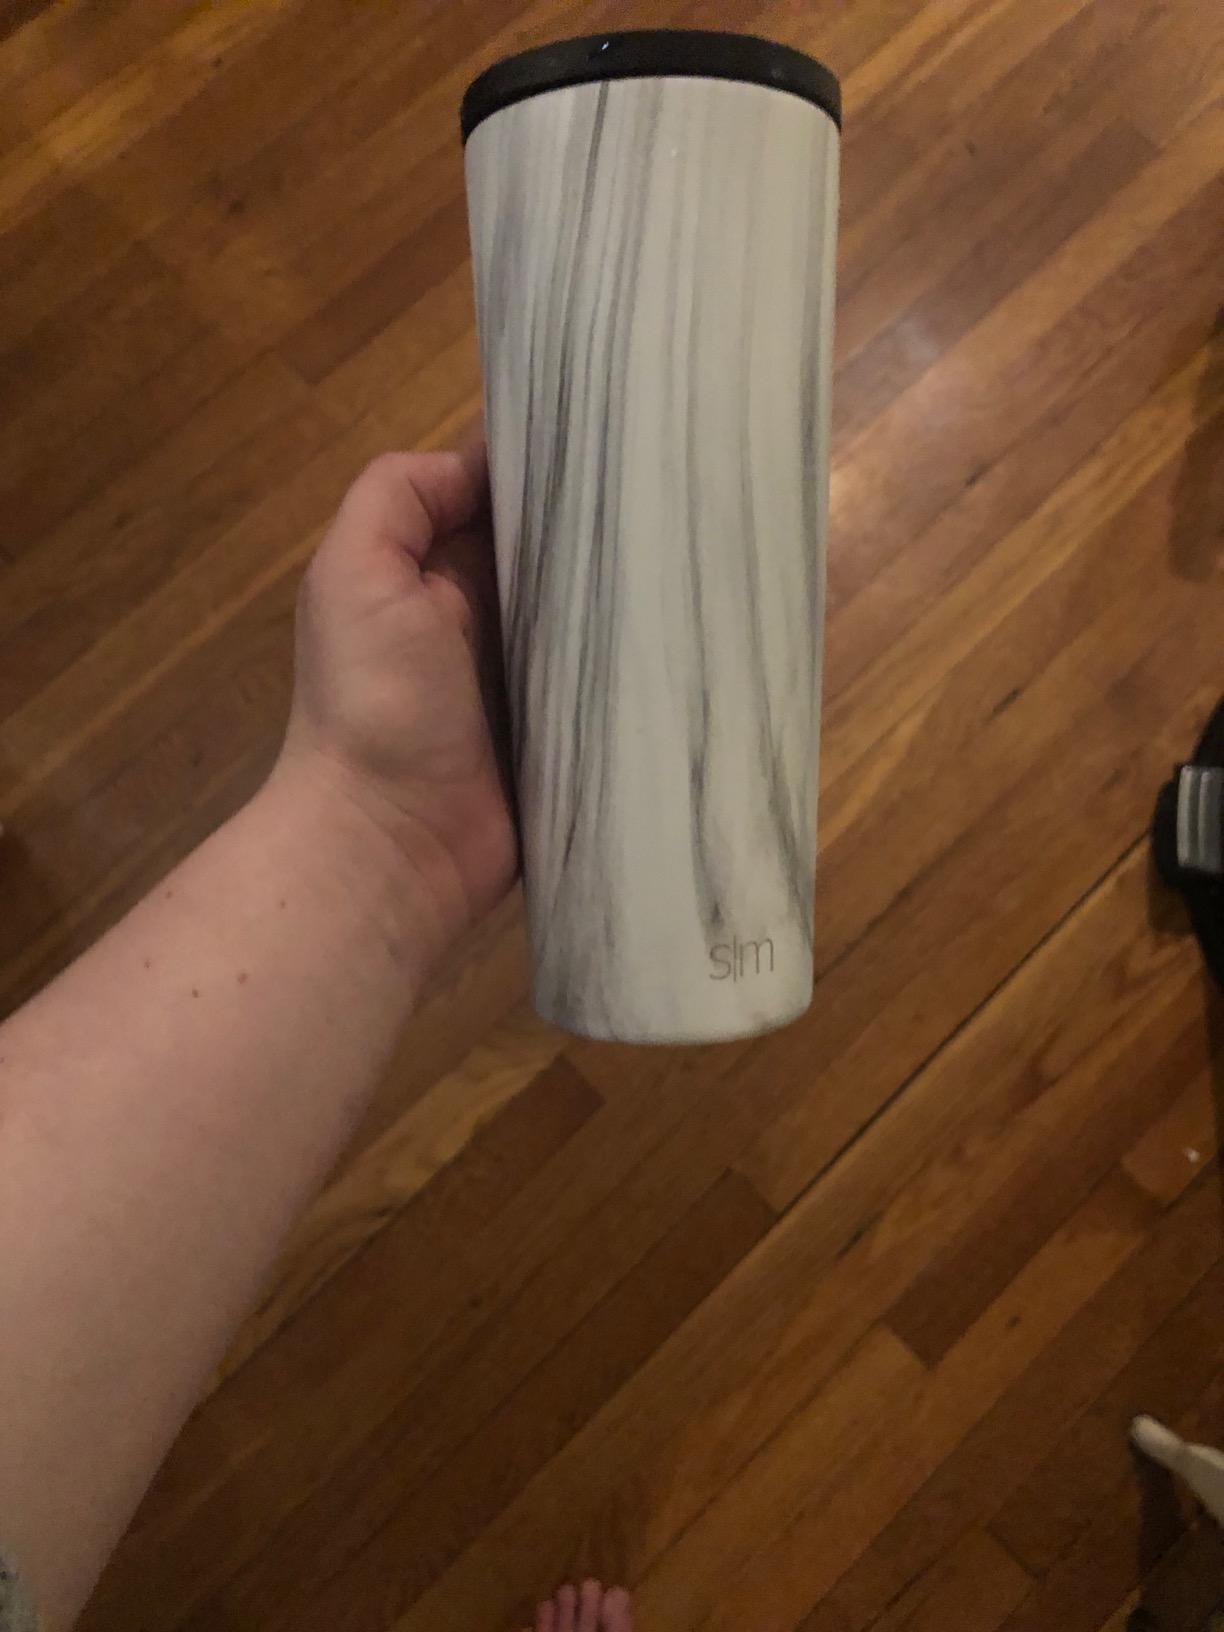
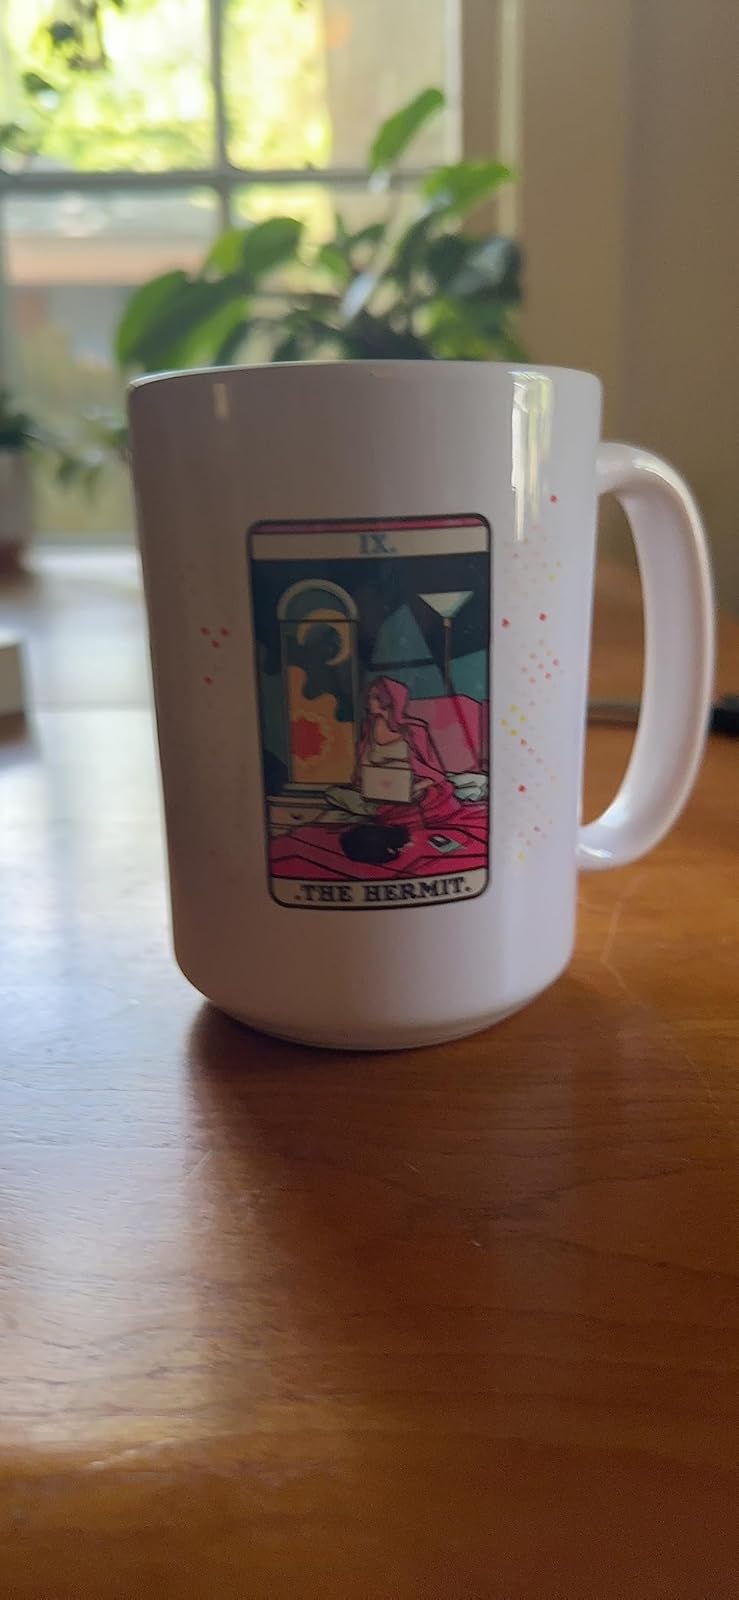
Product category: items_mug
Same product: no